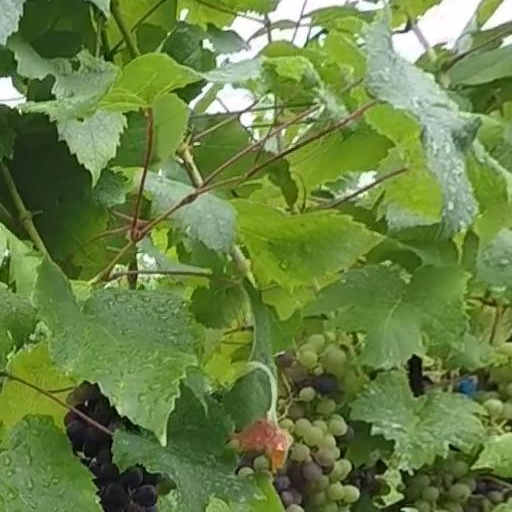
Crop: grape